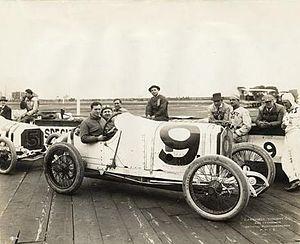
Dario Resta, dit Dolly est un pilote automobile résident américain sur circuits, d'origine italienne et de nationalité britannique.